Syed Ibne Hasan Nonaharvi

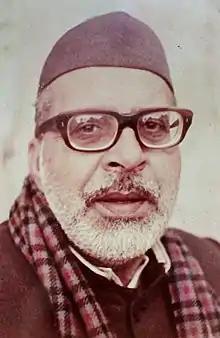
Syed Shabihul Hasan Nonaharvi

He was a pious and sincere scholar, and was a simple person in his personal life and used to walk to madrasa every day. During the last few years of his life he became ill and cut down on traveling. He died at the age of 81 years on 25 March 1980, in Lucknow and was buried in Imambara Ghufran Ma'ab.